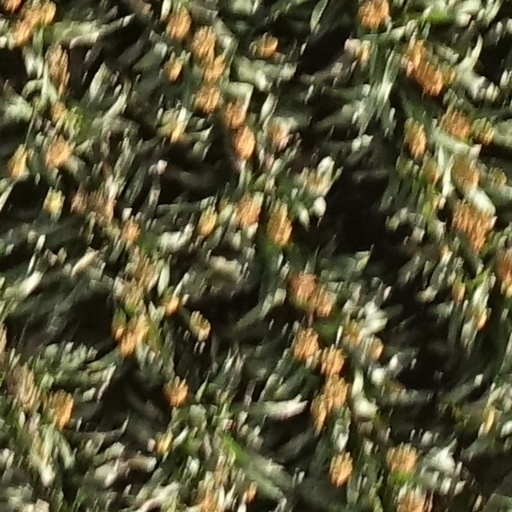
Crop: sorghum